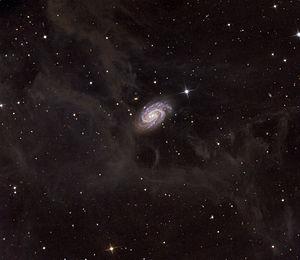
NGC 918 est une galaxie spirale barrée située dans la constellation du Bélier à environ 67 millions d'années-lumière de la Voie lactée. Elle a été découverte par l'astronome britannique John Herschel en 1831.